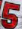
Number: 5